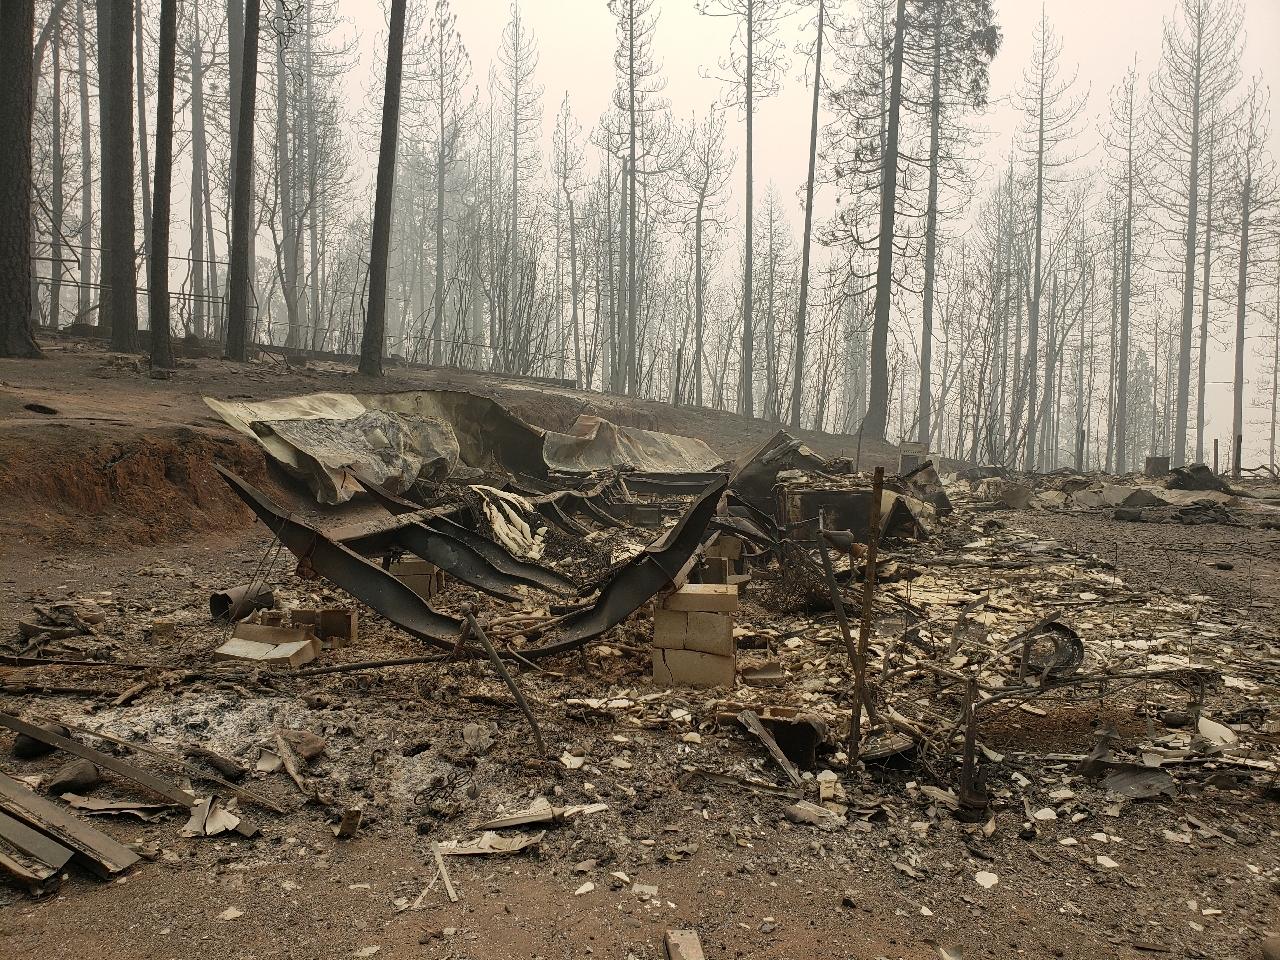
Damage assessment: destroyed